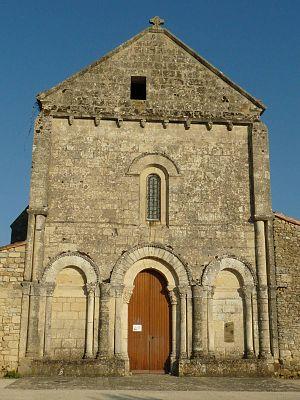
église de Fléac (16), France
Fléac est une commune du sud-ouest de la France, située dans le département de la Charente.